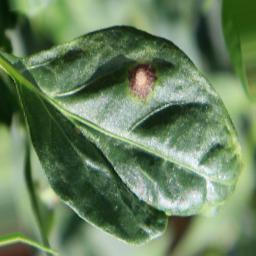
Label: cercospora